Hachiman-mae Station (Kyoto)

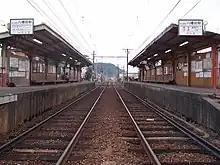
Hachiman-mae Station

Kyoto, Kyoto Prefecture, Japan.